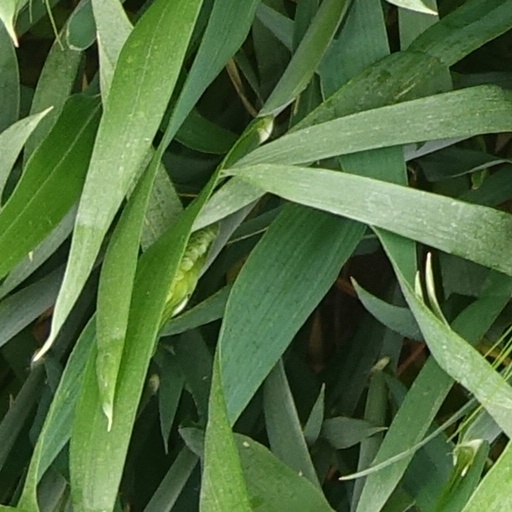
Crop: wheat